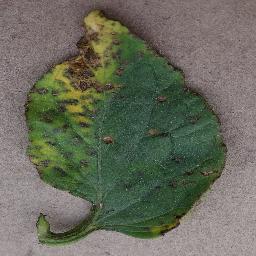
Label: Tomato___Bacterial_spot